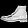
Label: Ankle boot